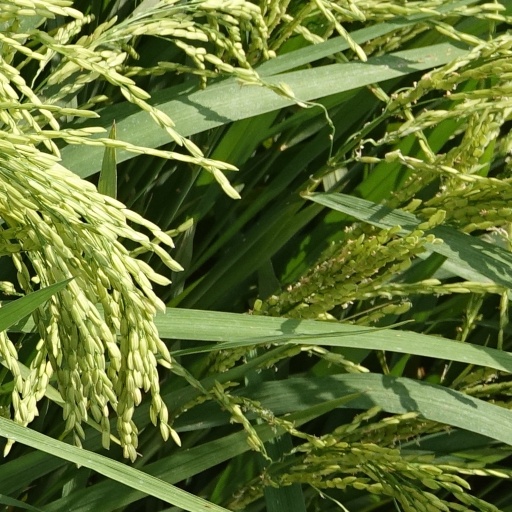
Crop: rice